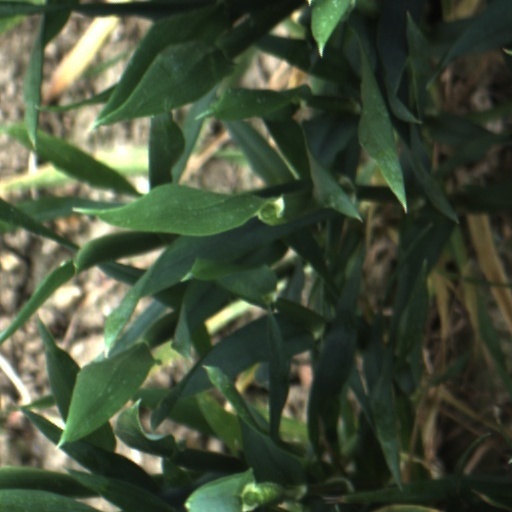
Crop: wheat